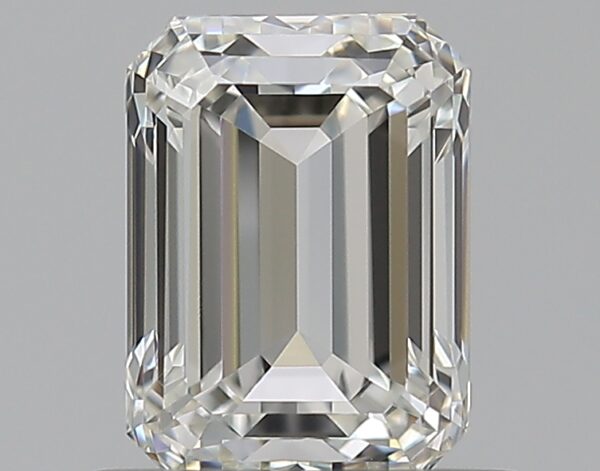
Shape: emerald
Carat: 0.7
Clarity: VVS2
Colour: H
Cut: EX
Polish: VG
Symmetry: VG
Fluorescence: N
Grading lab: GIA
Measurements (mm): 5.67 x 4.17 x 2.86